Renié

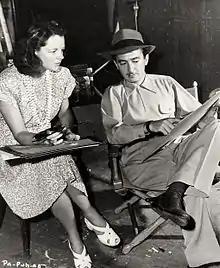
Renié and director John H. Auer on the set of "Pan-Americana" (1945)

Renié Conley (July 31, 1901 − June 12, 1992), professionally called simply Renié, was a prominent Hollywood costume designer.